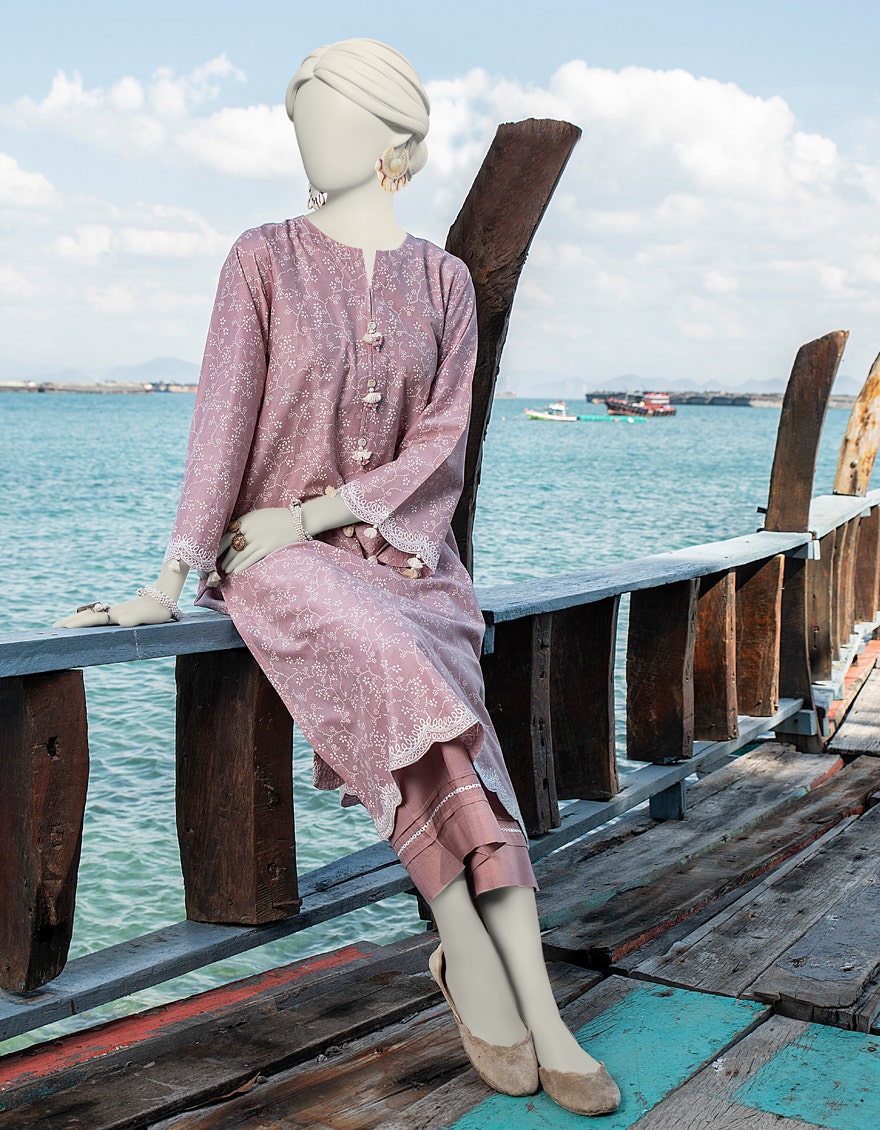
pink multi kamal khan dress